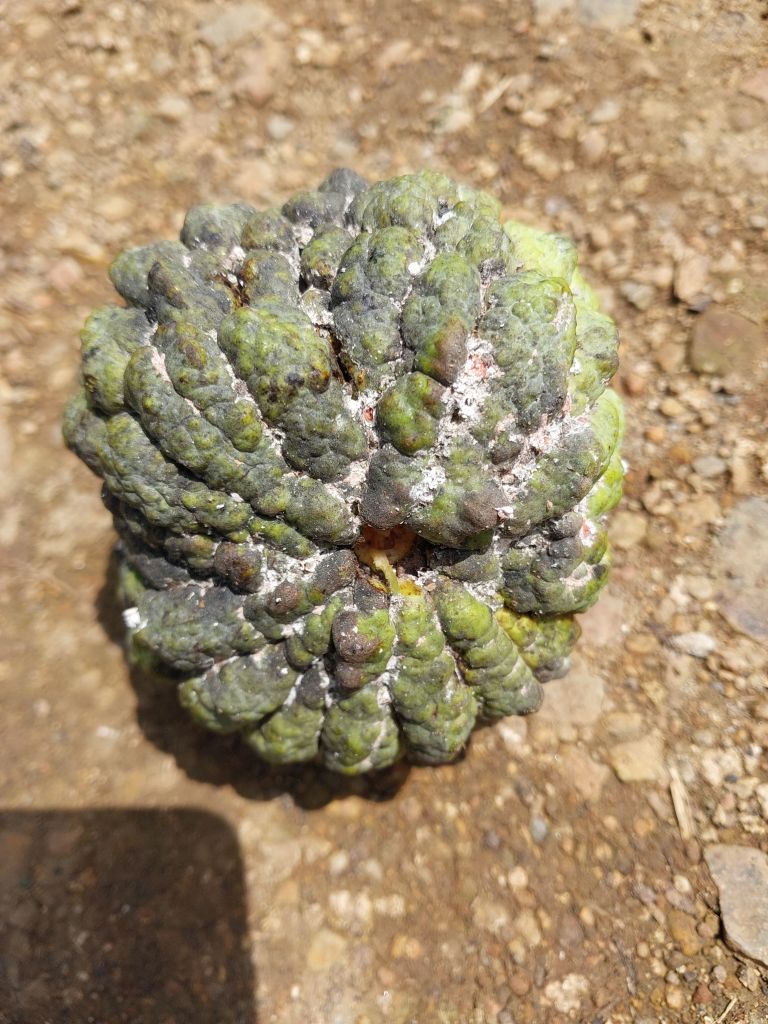
Disease label: Blank Canker